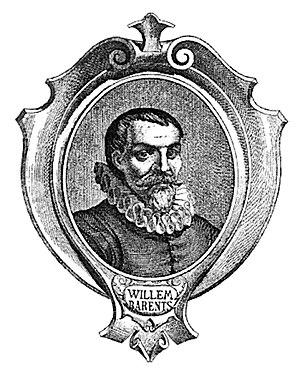
Galilée améliore et fabrique un compas de proportion.
Willem Barentsz, né en 1550 à Terschelling, dans les îles de Frise, aux Pays-Bas, et décédé le 20 juin 1597 en Nouvelle-Zemble en Russie, était un navigateur et explorateur néerlandais, pionnier des expéditions dans les eaux du Grand Nord.
Girolamo Cardano : De subtilitate, 1550, Nuremberg ;